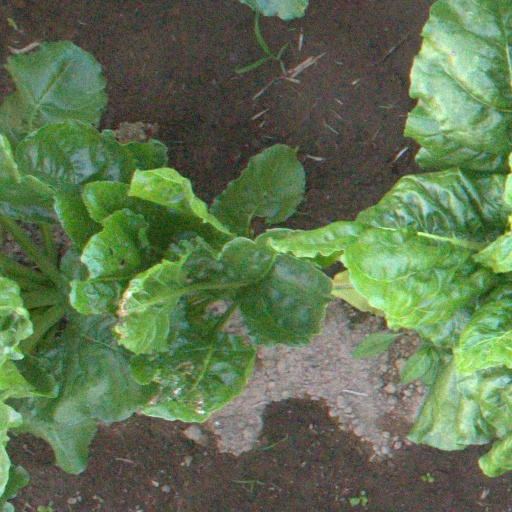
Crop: sugar beet